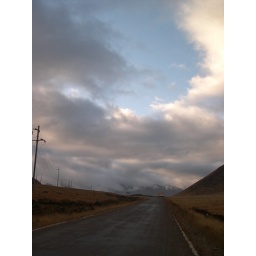
Big old sky over the road where we temporarily broke down between Xia He and Tongren